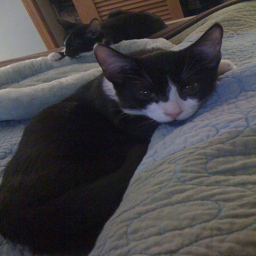
two cats laying on the comforter of a bed.
Two cats lay down on blankets on a bed together.
Some very cute cats laying on a bed.
A cat with a innocent look lying on a bed.
Two cats are laying on a bed; one cat is in the foreground and staring at the camera while the other cat sleeps in the background.